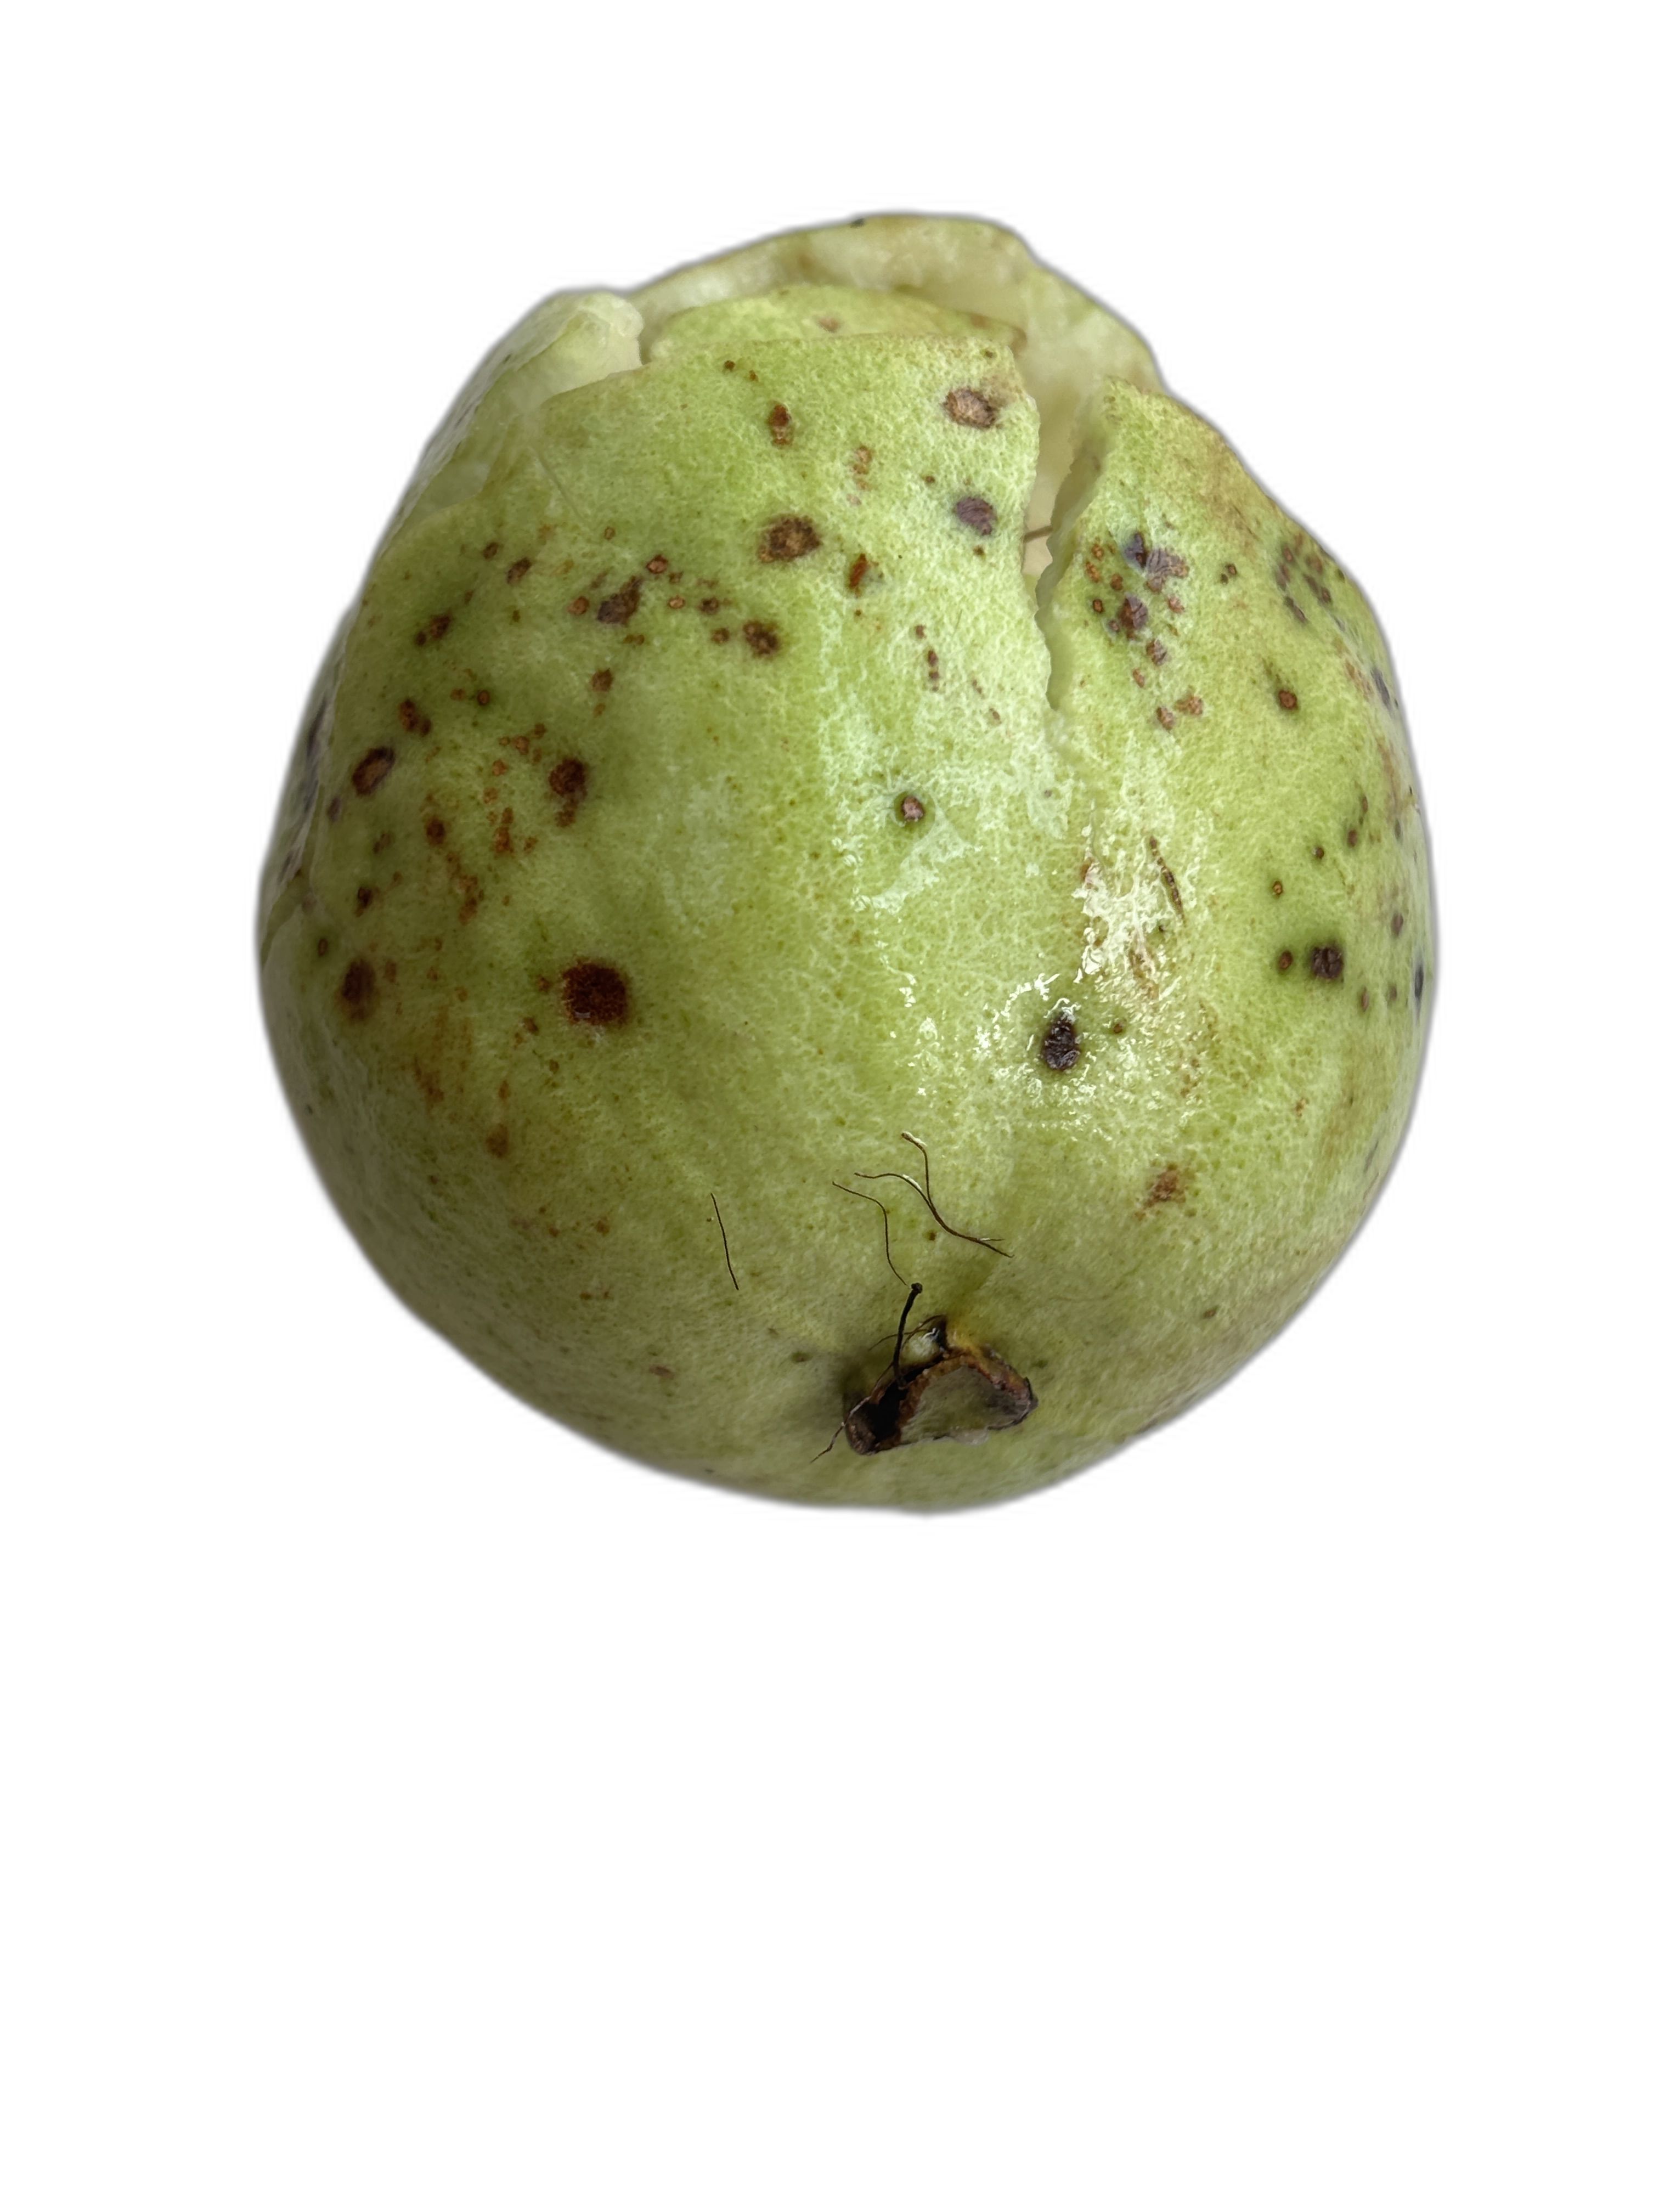
Plant part: fruit
Disease: Anthracnose